Kadanganeri

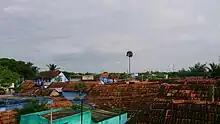
Kadanganeri

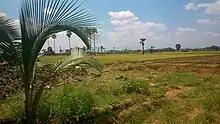
Kadanganeri

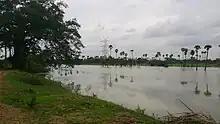
Kadanganeri

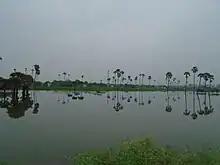
Kadanganeri

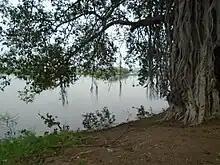
Kadanganeri

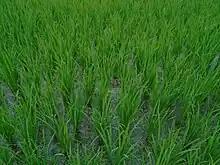
Kadanganeri

Overall Population is 8250, in this Male is 4092 & Female is 4158 and total households residing are 2224.